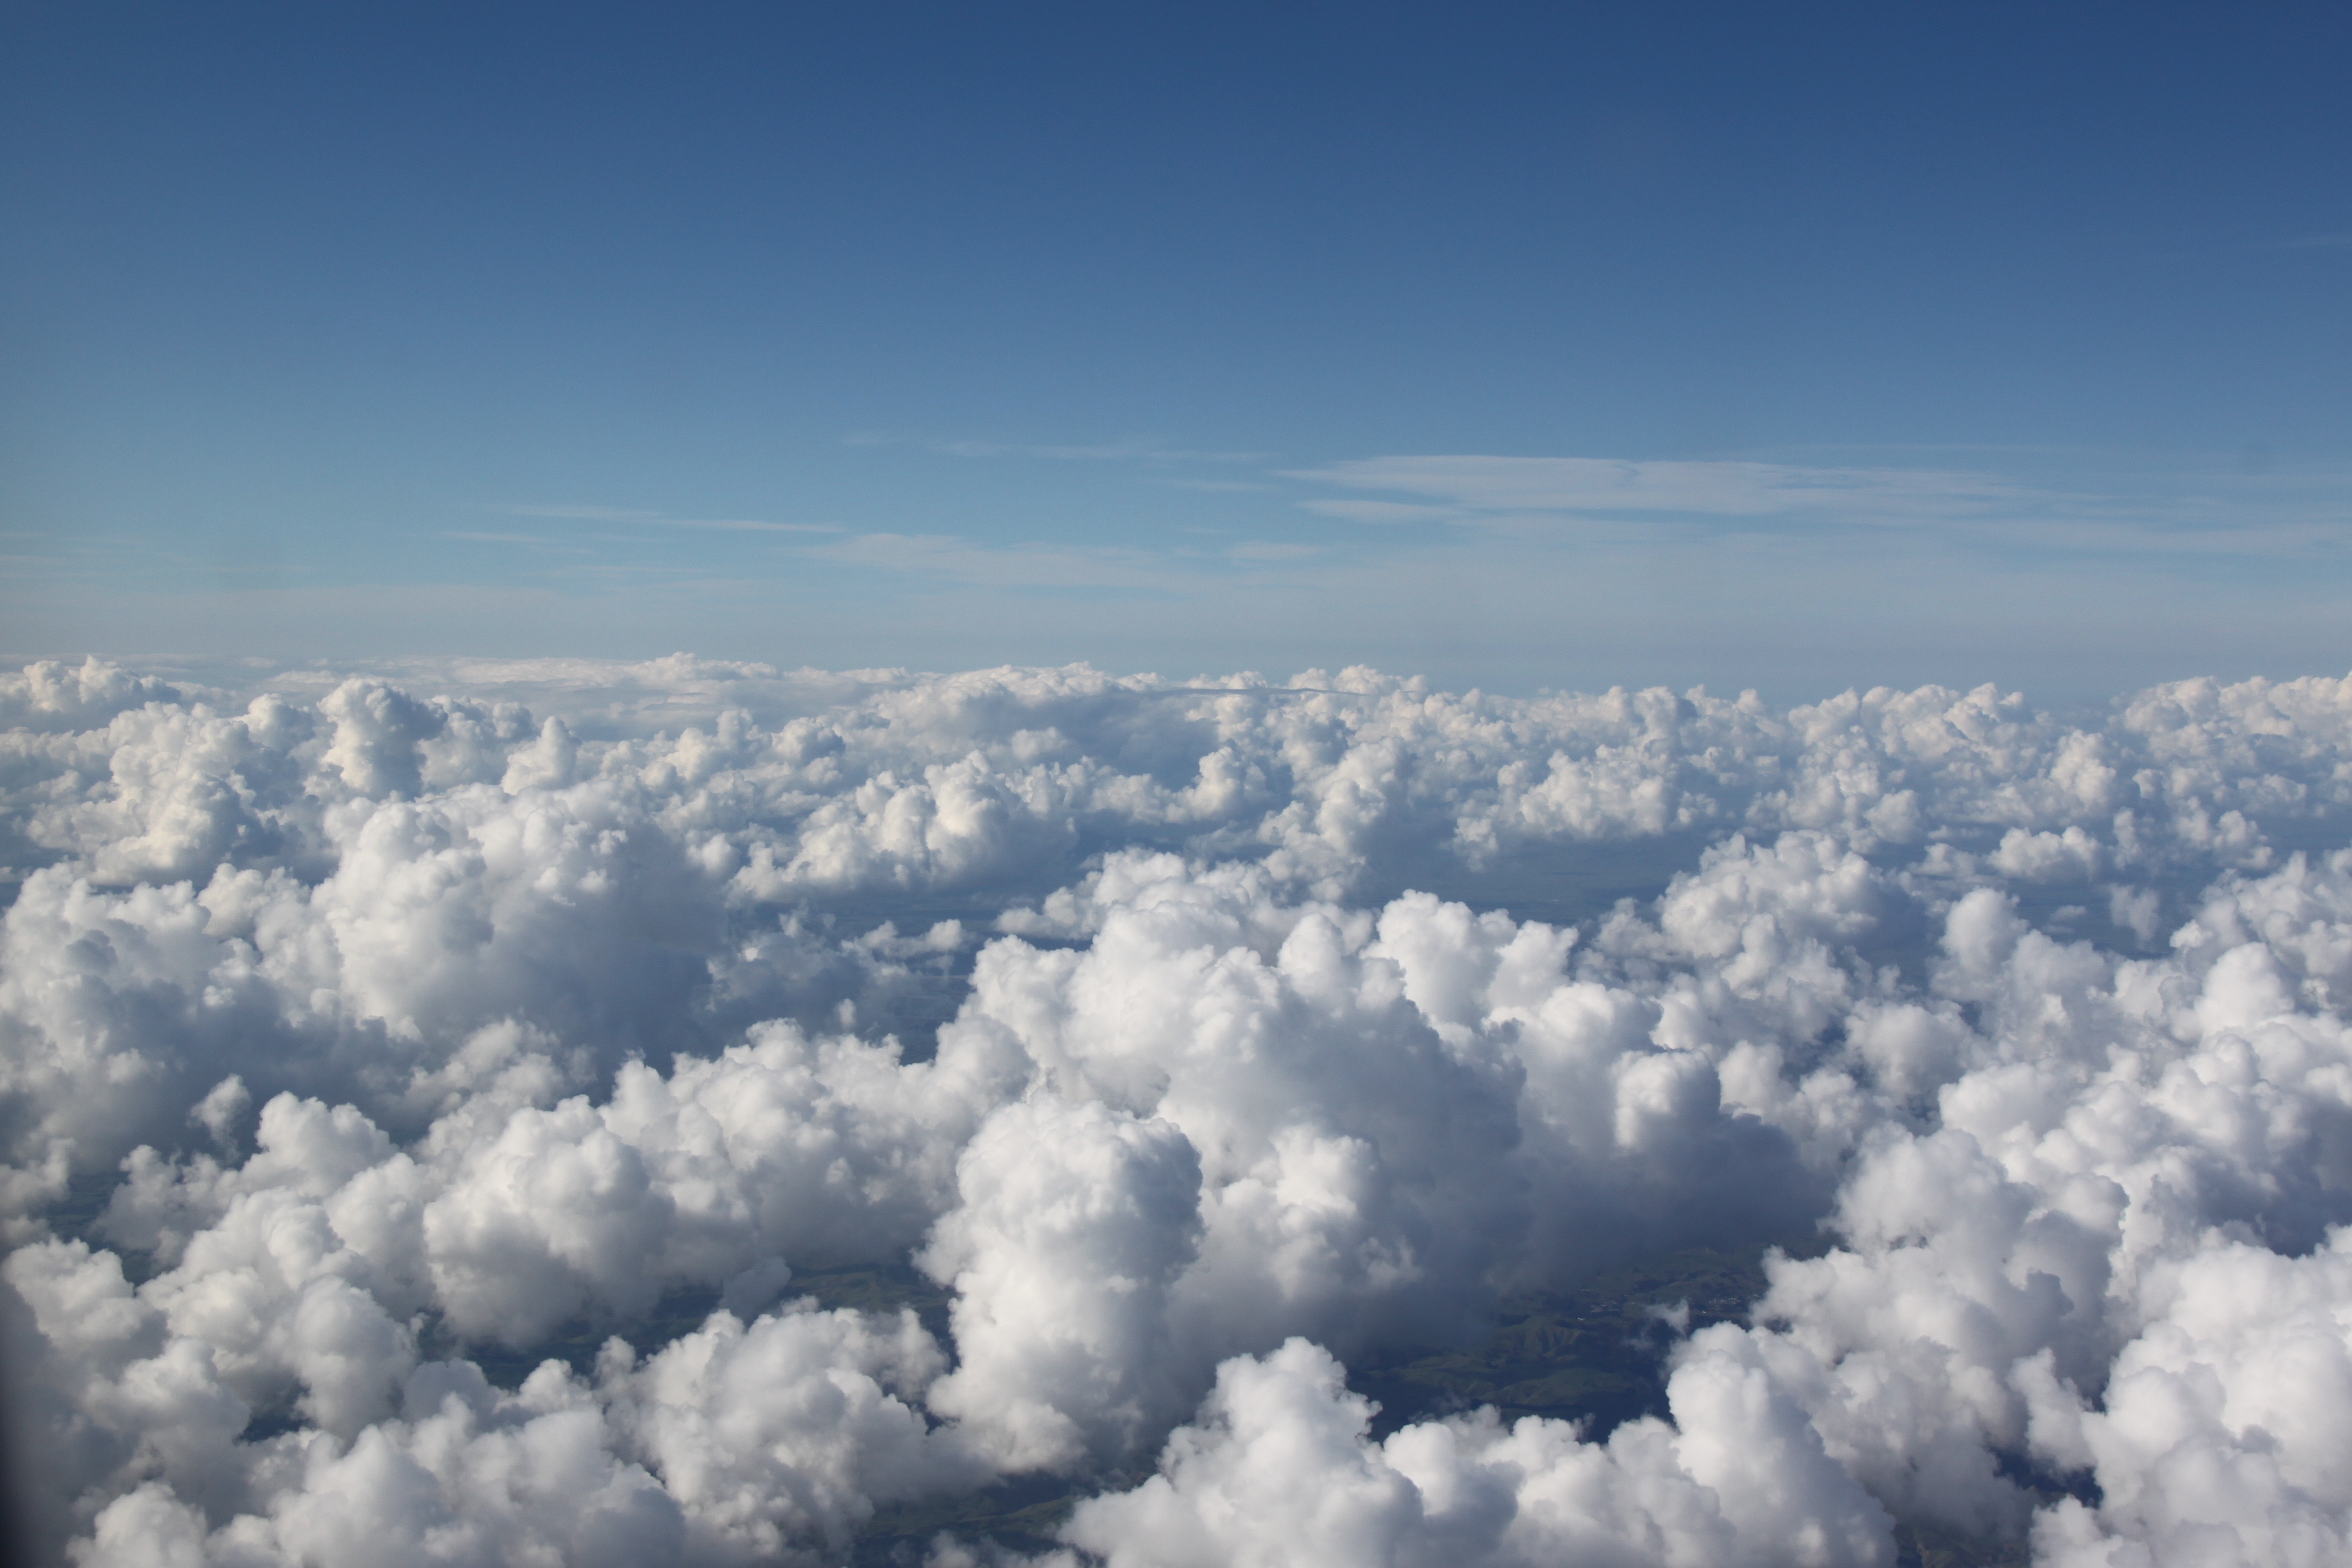
horizon, cloud, sky, atmosphere, flying, flight, weather, cumulus, plain, blue sky, clouds, in flight, meteorological phenomenon, atmosphere of earth